Shanklin Pier

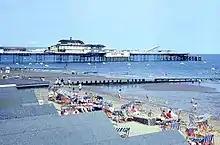
The pier in July 1986, 15 months before the storm of October 1987

The pier was briefly closed during 1975 but reopened in 1976 under ownership of Fred Sage. The Shanklin Pier Preservation Society was established to help raise funds to undertake repairs. In October 1987, the pier was destroyed by a hurricane-force storm, with winds so strong that the coastguard said their instruments were unable to measure it. Before the storm in 1986, Leading Leisure had purchased the pier with plans on developing it into a leisure complex. After the storm, the company went bankrupt, leaving the remains of pier in a state of disrepair.